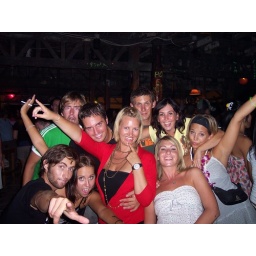
most of us in the cactus bar on hat rin beach